History of the Jews in Istanbul

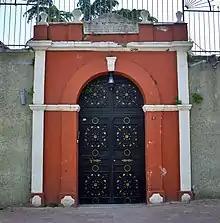
Ahrida Synagogue, one of the oldest synagogues in Istanbul, located in Balat, once a thriving Jewish quarter in the city

Istanbul emerged as one of the world's most important Jewish centers in the 16th and 17th centuries. The origins of the Jewish community in Istanbul date back long before the Fall of Constantinople. Official documents refer to Jews in Constantinople as early as 390 CE.